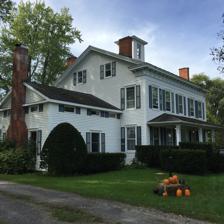
Building: Charles Parker House
Country: United States of America
Year built: 1844
Historic house in New York, United States United States historic place Charles Parker House U.S. National Register of Historic Places Show map of New York Show map of the United States Location 2273 Old State Guilderland, New York Coordinates 42°44′31″N 73°59′21″W / 42.74194°N 73.98917°W / 42.74194; -73.98917 Area 41 acres (17 ha) Built 1844 Architectural style Italianate MPS Guilderland MRA NRHP reference No. 82001077 Added to NRHP November 10, 1982 Charles Parker House is a historic home located at Guilderland in Albany County, New York .  It was built in 1844 and is a large 2 + 1 ⁄ 2 -story brick farmhouse in the Italianate style.  It features a bracketed cornice, gable roof with lantern, and four symmetrically placed chimneys. It was listed on the National Register of Historic Places in 1982. References